Felix Moncla

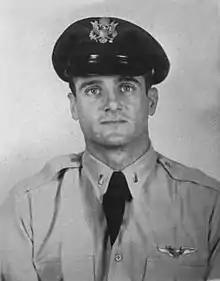

First Lieutenant Felix Eugene Moncla Jr. (October 21, 1926 – presumed dead November 23, 1953) was a United States Air Force (USAF) pilot who disappeared while performing an air defense intercept over Lake Superior in 1953. His disappearance is sometimes known as the Kinross Incident, after Kinross Air Force Base, where Moncla was on temporary assignment at the time he vanished.